1937 24 Hours of Le Mans

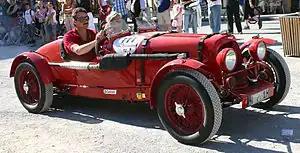
Aston Martin Speed Model

Like Aston Martin, Riley had also closed down its works team, as economic forces were forced on the company. Bought out by Morris Motors, no British entries arrived. However, there were two French entries from the new Écurie Eudel of Guy Lapchin and Jean Eudel (owner of the Riley dealership in Paris). Taking two ex-works cars, they commissioned Georges Paulin to design a new metal bodyshell with streamlined wheel-fairings- the same designer and coachbuilder as Peugeot and Darl'mat were using. Lapchin rode with Jean Trévoux, who had an entry for the Biannual Cup. Raoul Forestier, another Écurie Eudel investor, drove the other car.